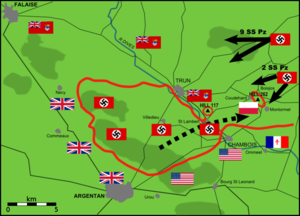
Falaise-lommen / Slaget / Lukning af hullet
Tyske modangreb mod canadisk-polske stillinger den 20. august 1944.
Slaget om Falaise-lommen blev udkæmpet under 2. Verdenskrig mellem 12. og 21. august 1944. Det var det afgørende slag under slaget om Normandiet. Det fik sit navn fra området omkring byen Falaise, hvor de tyske 7. armé og 5. panserarmé blev omringet af fremrykkende vestallierede styrker. Slaget kaldes også Falaise-hullet efter den korridor, som tyskerne forsøgte at opretholde, så deres enheder kunne undslippe. Slaget førte til udslettelsen af hovedparten af Tysklands styrker vest for Seinen og åbnede vejen til Paris og den tyske grænse.